Walter Robins

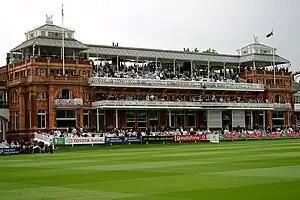
The pavilion at Lord's home of Middlesex County Cricket Club (2005 photograph)

Robins's career with Middlesex extended from 1925 to 1951. After leaving Cambridge, he played his first full season for the county in 1929, scoring 1,134 runs and taking 162 wickets, thus performing the "cricketer's double" – the only time in his career that he achieved this feat although, as "Wisden" records, he came near to repeating it on several occasions. Robins's positive batting, with the emphasis on attack, combined with his inventive bowling, made him a popular favourite with crowds. His highest score for the county was 140, against Cambridge University in 1930, and his best bowling return was 8 wickets for 69, against Gloucestershire in 1929. He twice performed hat-tricks: first against Leicestershire in 1929, and again against Somerset in 1937. He was also recognised as a brilliant fieldsman, often in the covers but equally, in the deep field.